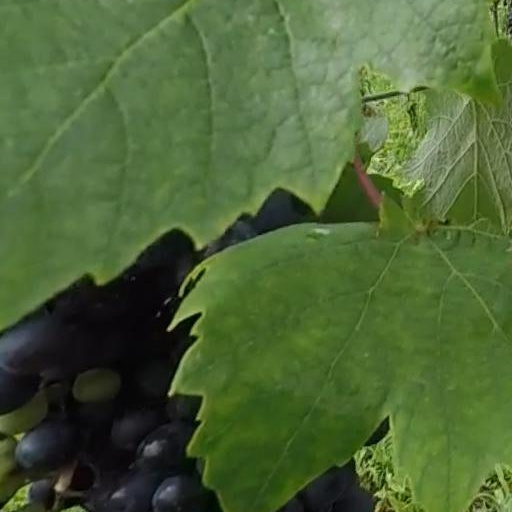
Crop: grape